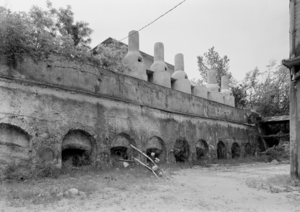
Vif est une commune française située dans le département de l'Isère en région Auvergne-Rhône-Alpes. Depuis 2004 la commune est rattachée à la communauté d'agglomération Grenoble-Alpes Métropole, devenue métropole en 2015, en même temps que les communes du Gua, de Saint-Paul-de-Varces et de Varces-Allières-et-Risset. La commune se situe à 16 kilomètres au sud de Grenoble. Ses habitants sont appelés les Vifois pour les « étrangers » et les Picabans.